County Borough of Teesside

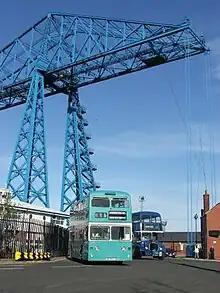

The county borough took over three public transport undertakings: Middlesbrough Corporation Transport, Stockton Corporation Transport (which also operated services on behalf of Thornaby Corporation) and the Tees-Side Railless Traction Board (TRTB). The TRTB had been formed by Eston and Middlesbrough councils in 1918, and was a pioneer operator of electric trolleybuses.